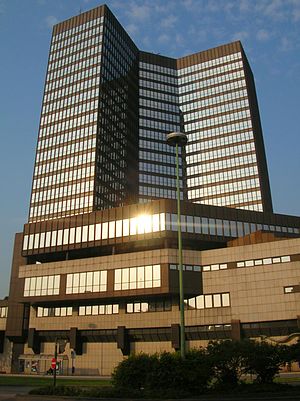
Essen / Seværdigheder i Essen
Rådhuset
Essen er en by i Nordrhein-Westfalen i Tyskland. Den ligger ved bredden af Ruhr-floden og har 583.084 indbyggere.